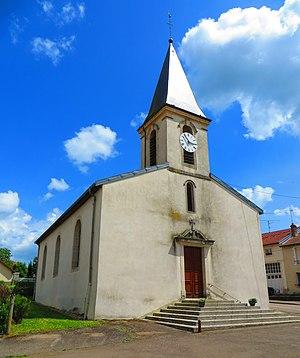
Mazerulles Église de la Sainte-Croix
Mazerulles est une commune française située dans le département de Meurthe-et-Moselle en région Grand Est.